Museo Nacional del Virreinato

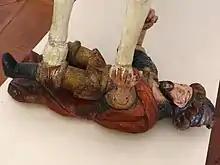
A figure of a Moor being trampled by a conquistador's horse at the museum.

The Jesuits arrived in Mexico in 1572, too late for the evangelization of most of the populace of central Mexico, most of which had already been done by other orders such as the Franciscans, Dominicans, and Augustinians by the 1580s. However, the Jesuits did find a need in education. The Jesuits arrived to Tepotzotlán in the 1580s and took up residence in local structures. A local Indian leader, Martín Maldonado, became impressed with the Jesuits, who had already started a school to teach indigenous languages to priests. Maldonado made a large donation to the Jesuits in order begin a school for Indian boys. This school was named San Martín and the boys were taught religion, reading and writing in Spanish and music. In the mid-1580s the training of Jesuit priests was moved from the San Pedro y San Pablo College in Mexico City to a new facility called the College of San Francisco Javier. These schools would make Tepotzotlán one of the most prestigious educational centers in New Spain.